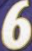
Number: 6